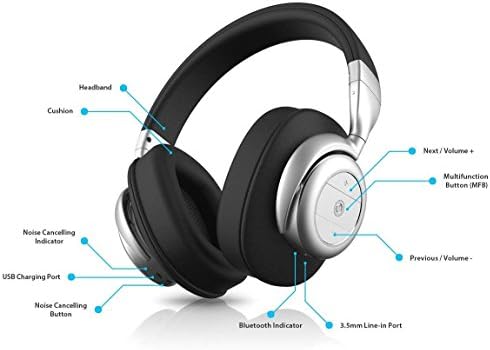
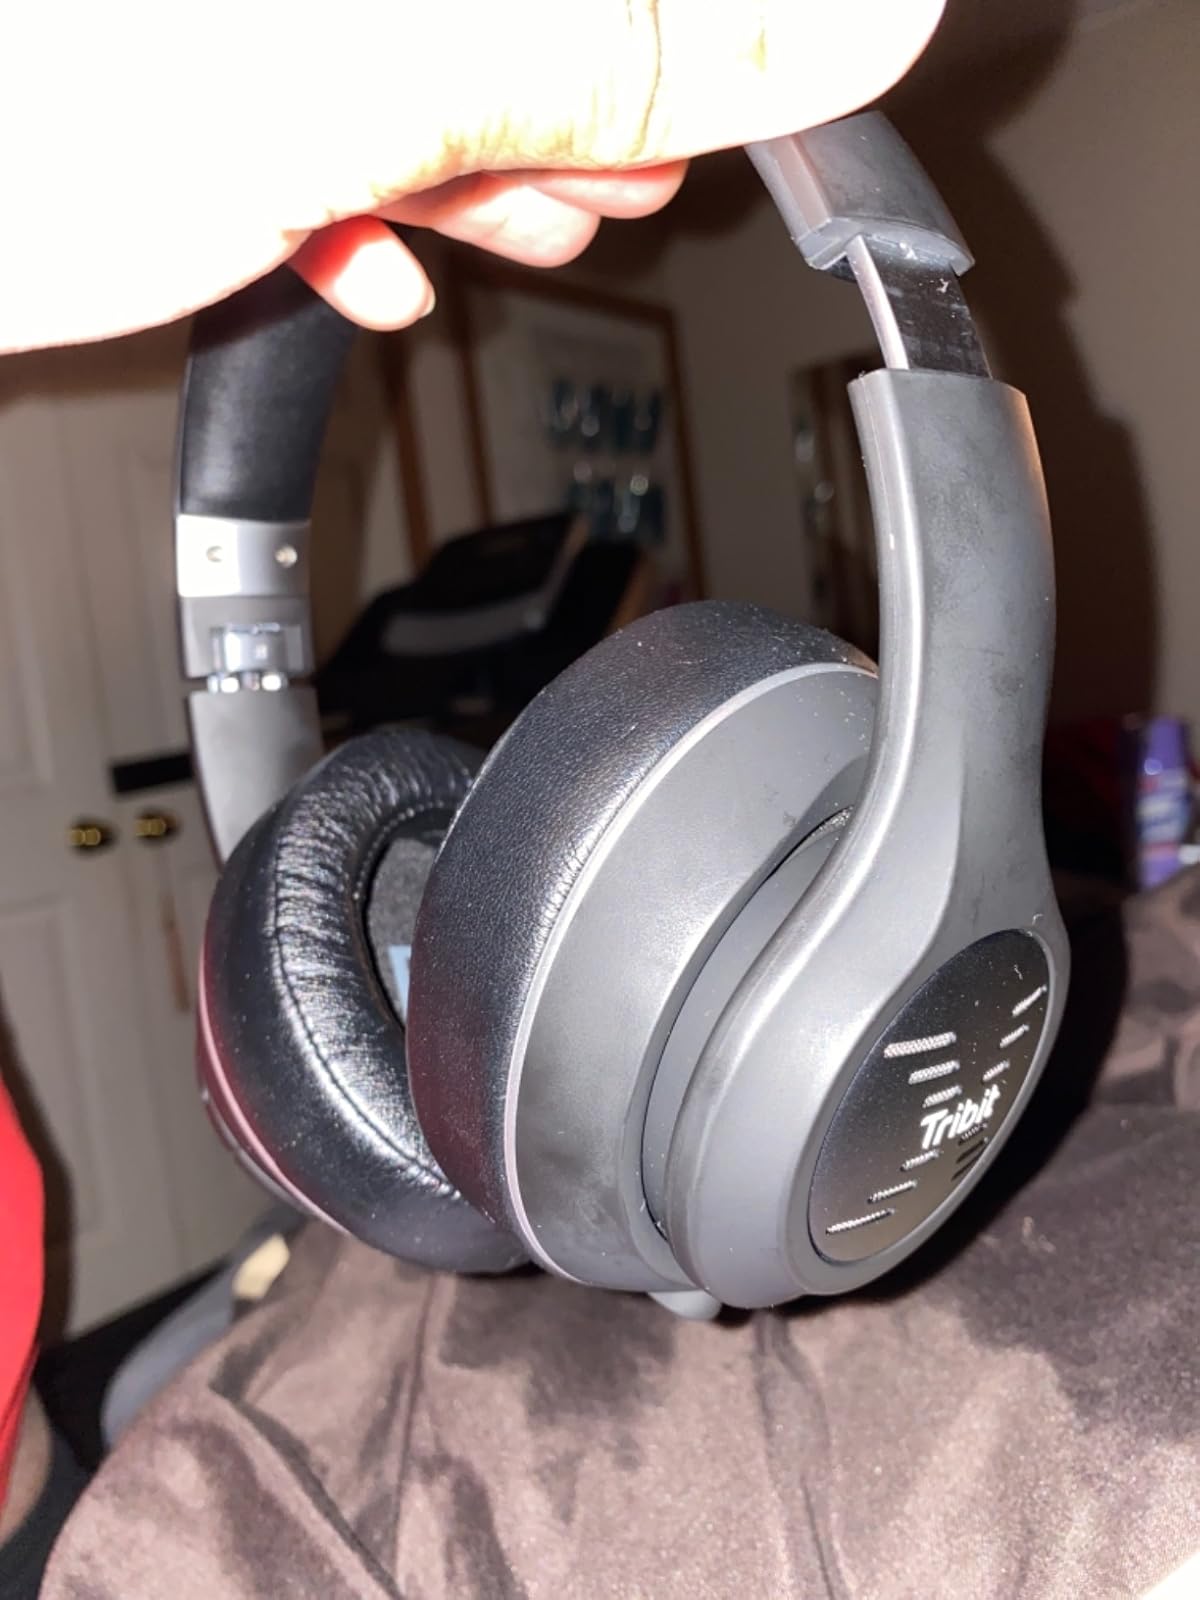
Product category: headphones
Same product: no